List of MyMusic characters

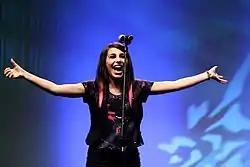

Sakti Dion, referred to as Techno, (played by Tania Gunadi) is one-half of the Talent Booking Team of MyMusic. Techno is a raver who follows the PLUR philosophy. Techno states that not only can she understand Dubstep, but can also speak in his language. Techno is often seen raving with Dubstep through the series.